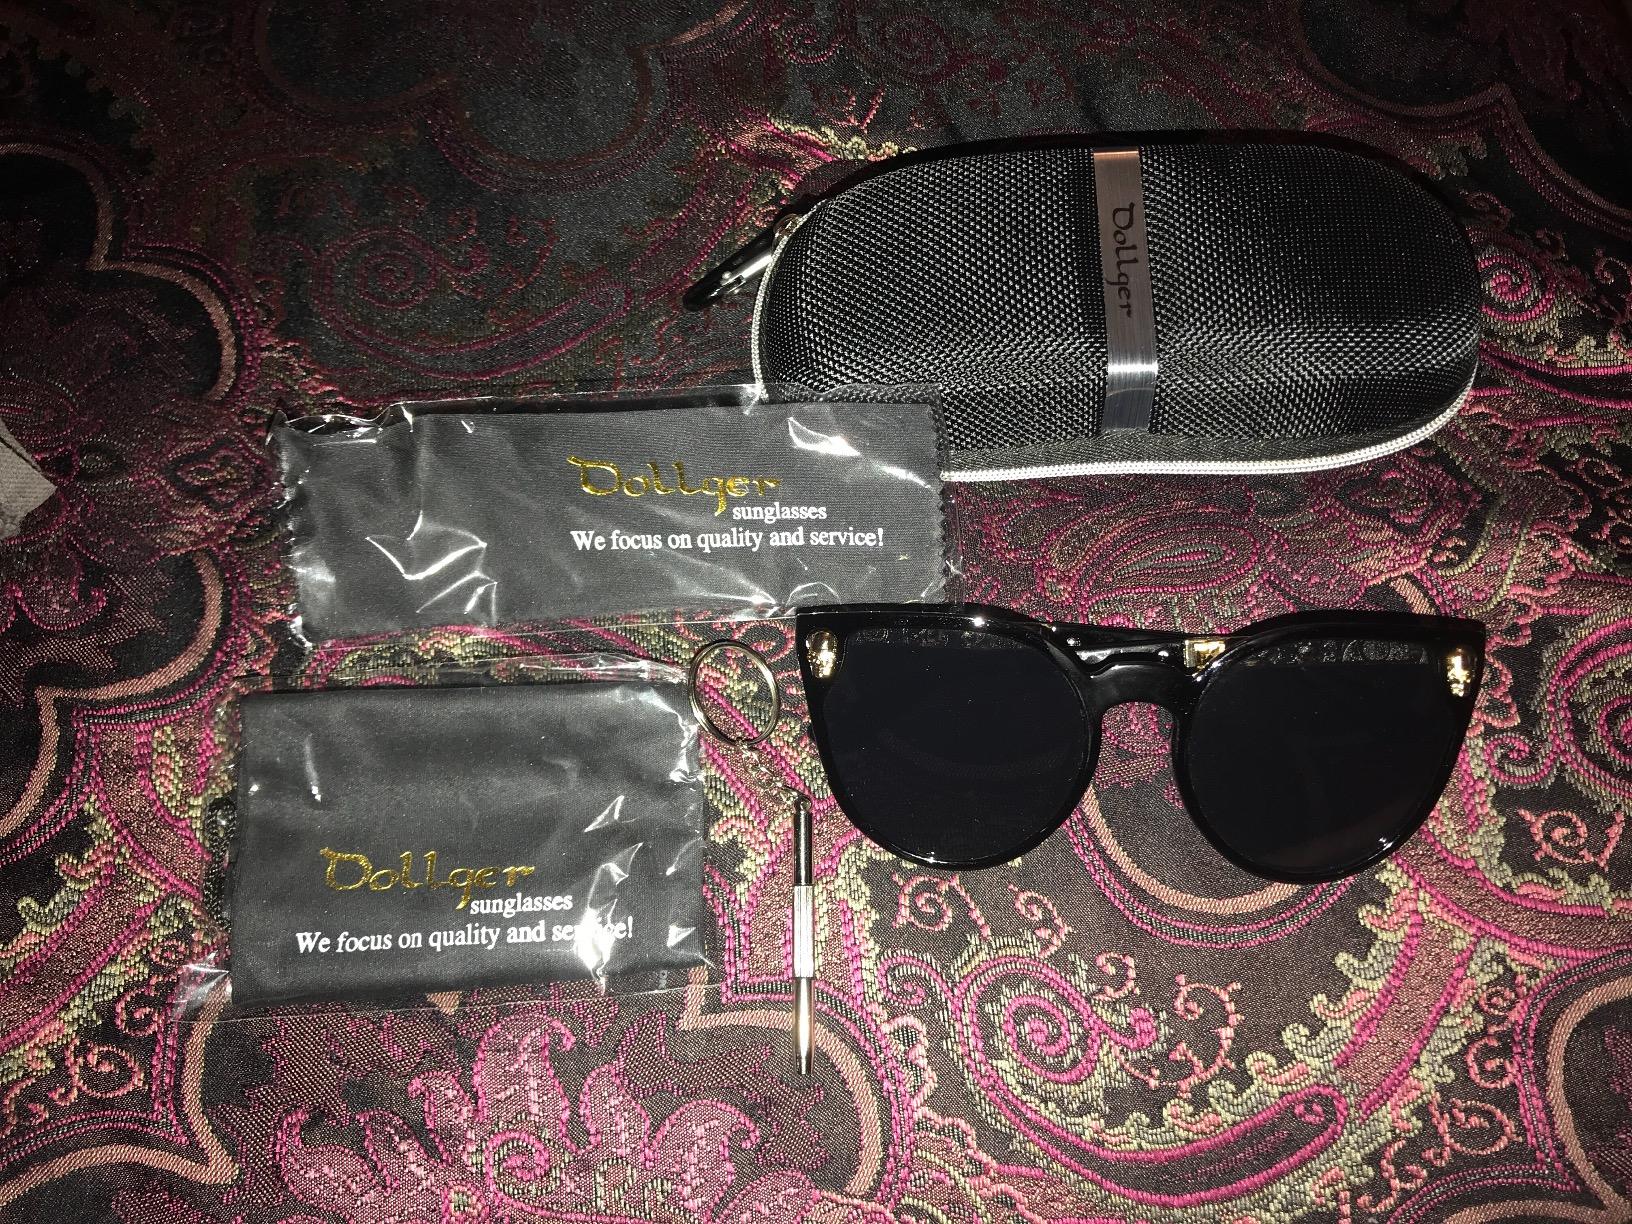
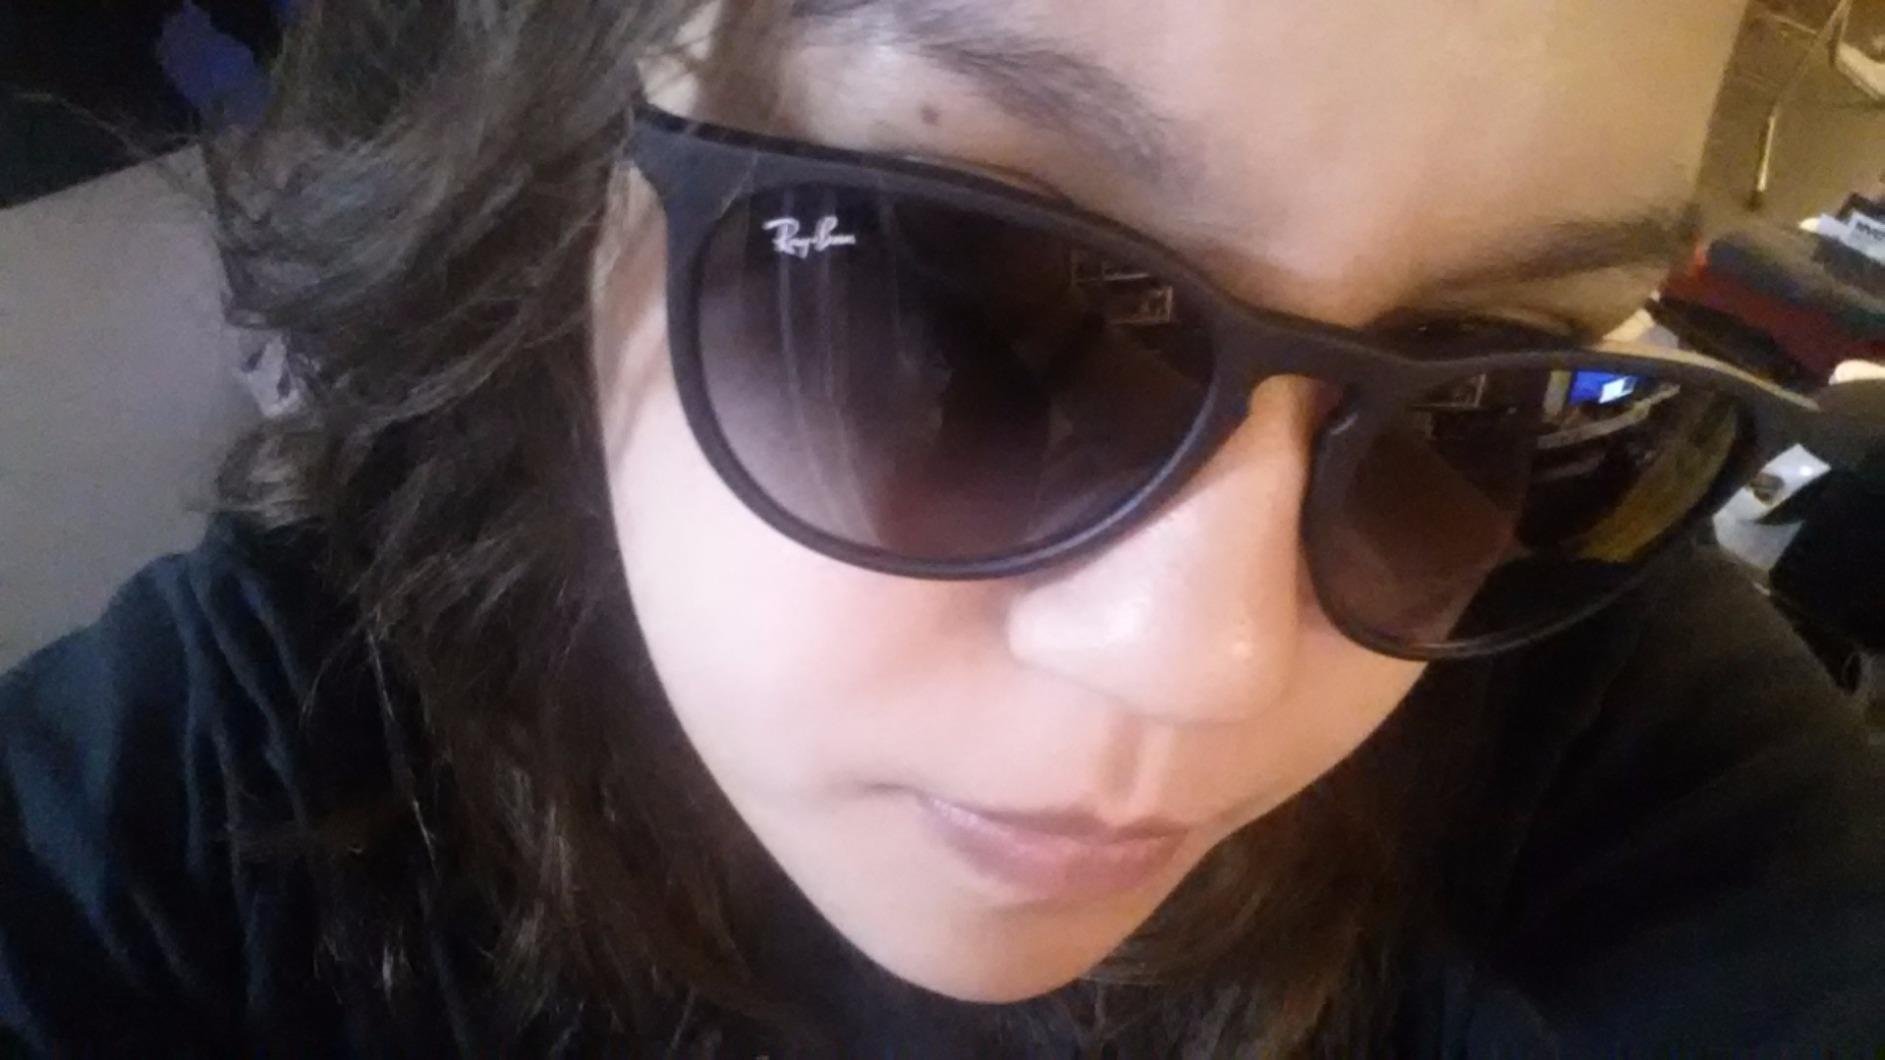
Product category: accessories_sunglasses
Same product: no